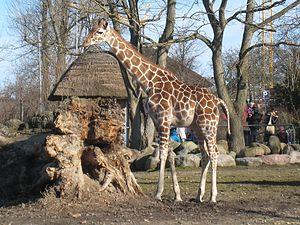
L'abattage du girafon Marius est une affaire éthique liée à l'abattage controversé d'une girafe mâle de deux ans nommée Marius, survenu le 9 février 2014 au zoo de Copenhague.